Gortnaleck

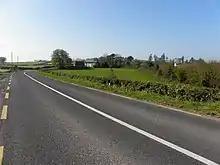
R205 at Gortnaleck (geograph 2868664)

Gortnaleck is bounded on the north by Cloneary townland, on the west by Rosehill, Templeport townland, on the south by Camagh townland and on the east by Kilnavert townland. Its chief geographical features are Gortnaleck Lough, dug wells and a stone quarry. The 1836 Ordnance Survey Namebooks state-"The soil is intermixed with limestone" (which limestone is probably what gave the townland its name). Gortnaleck is traversed by the national secondary R205 road (Ireland), minor public roads and rural lanes. The townland covers 95 statute acres.